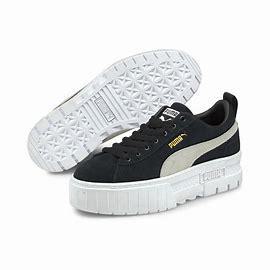
Brand: Puma
Model: Mayze